Dakhinpat Satra

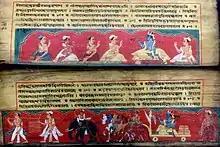
Illustrated manuscript of Dakhinpat Satra.

The main idol worshipped here is of Lord Jadav Rai. Dakhinpat Satra played a very important role in political and administrative affairs during the Ahom reign. It is also one of the "Chari-Raj Satra", other viz., Auniati, Garmur, and Kuruabahi. The Satra belongs to the "Brahmasamhati" sect, founded by Damodardev.